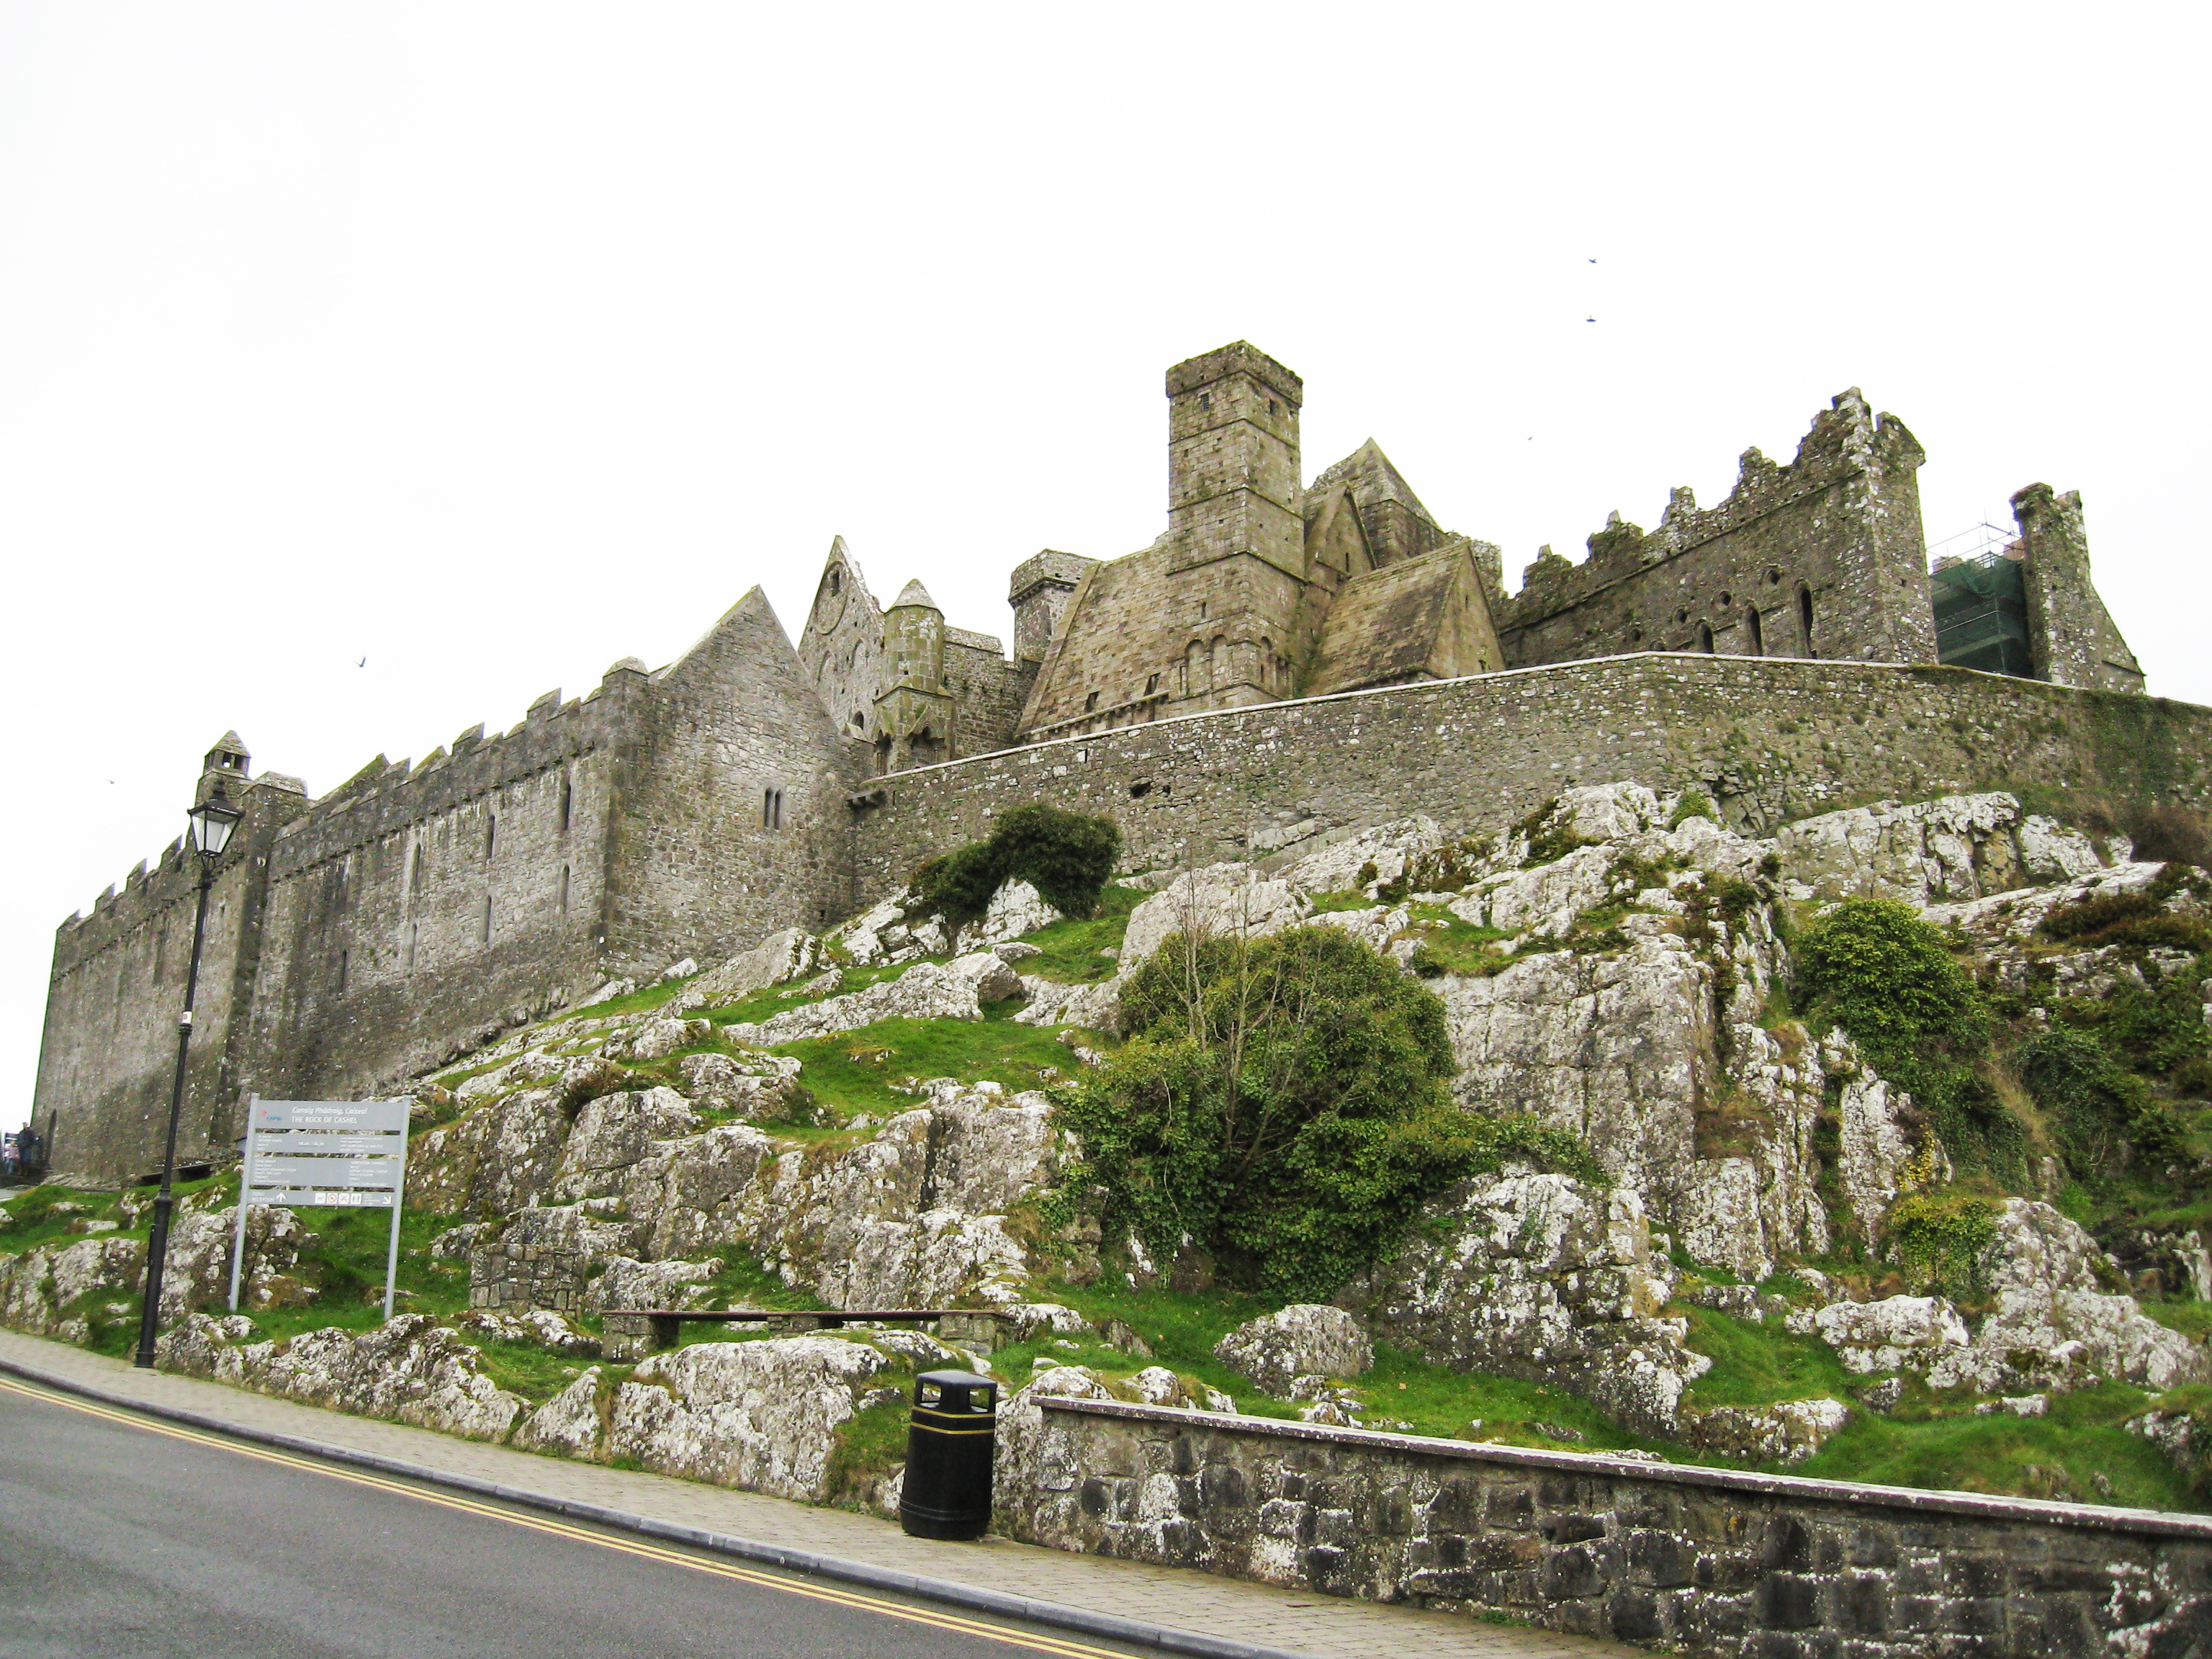
waterfall, road, ring, town, building, palace, old, castle, ancient, fortification, trip, creativecommons, ruins, monastery, ireland, dublin, kerry, killkenny, killarney, guiness, jameson, archaeological site, unesco world heritage site, historic site, ancient history